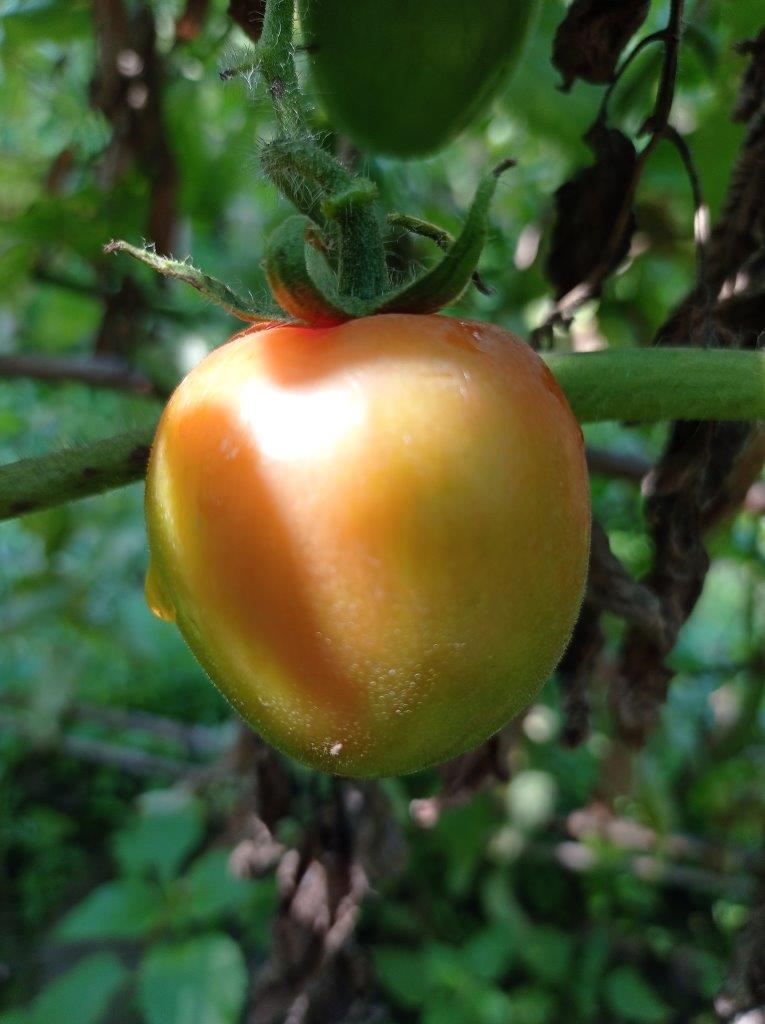
Maturity: Mature